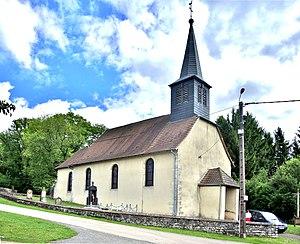
Eglise saint Etienne. Brebotte. Territoire de Belfort
Brebotte est une commune française située dans le département du Territoire de Belfort en région Bourgogne-Franche-Comté. Ses habitants sont appelés les Brebottais.